Rudolf Mitteregger

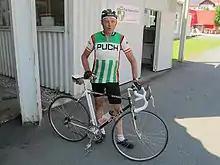
Mitteregger in 2014

Rudolf Mitteregger (27 November 1944 – 24 April 2024) was an Austrian cyclist. He competed at the 1972 Summer Olympics and the 1976 Summer Olympics. He also won the Tour of Austria in 1970, 1974 and 1977.